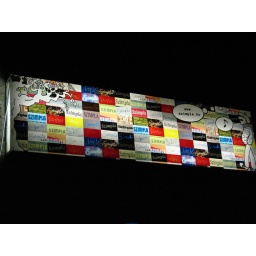
at our favorite bar in Budapest, floating on the wall at night